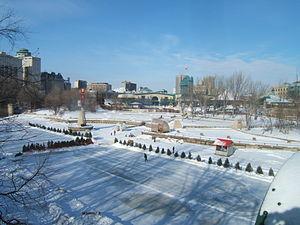
Un lieu historique national du Canada est un endroit désigné par le ministère de l’Environnement du Canada avec l'avis de la Commission des lieux et monuments historiques du Canada. Parcs Canada, une agence fédérale, administre le programme de désignation d’importance historique nationale. En 2014, il y avait 971 lieux historiques nationaux, dont 167 sont directement administrés par Parcs Canada. Ils sont situés dans toutes les provinces et territoires du Canada à l'exception de deux lieux situés en France, le mémorial de Vimy et le mémorial terre-neuvien de Beaumont-Hamel.